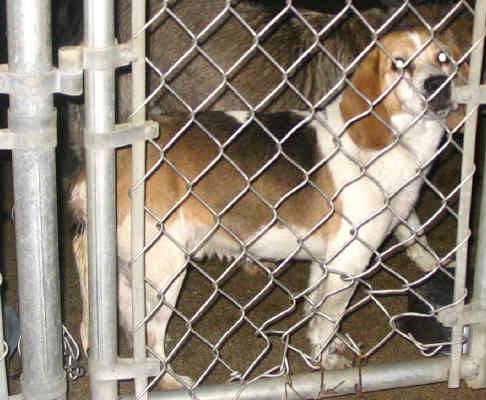
Label: dog